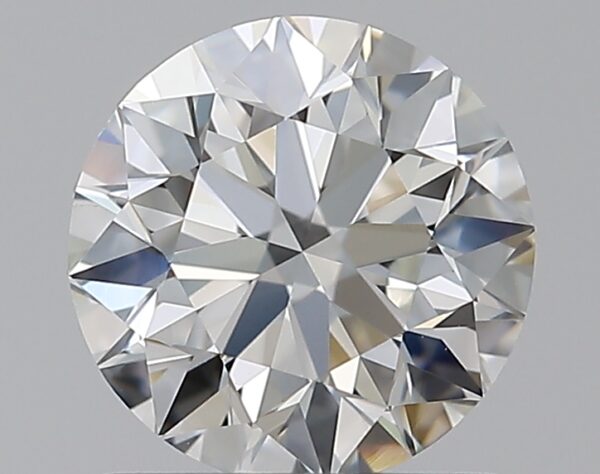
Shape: round
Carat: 0.9
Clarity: VS2
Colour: G
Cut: EX
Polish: EX
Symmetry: EX
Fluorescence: N
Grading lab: GIA
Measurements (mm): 6.13 x 6.17 x 3.86